George Edwin Taylor

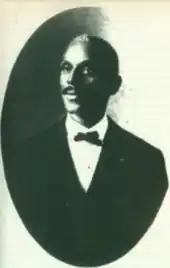
George Edwin Taylor was the first person of African descent to officially run for president of the United States

In 1892, Taylor was positioned to play a major role as an Independent Republican. He, along with Frederick Douglass and Charles Ferguson, carried recommendations from Black Independent Republicans to the Platform Committee of the National Republican Party. That committee rejected all of their recommendations, and Taylor, in response, published a scathing "National Appeal, addressed to the American Negro and the Friends of Human Liberty." That "Appeal" effectively ended any role that he might have hoped to play within the state or national party.